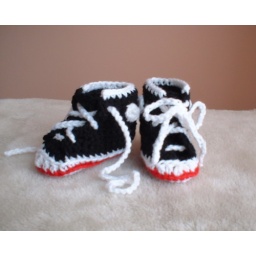
shoe booties made for a dear friend having a boy in April '08.